Swissair

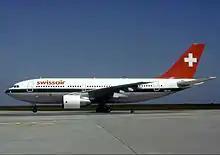
Airbus A310-200 (1983)

After the 1960s, air traffic increased quickly and allowed many airlines—many of which were quasi-monopolists on their routes—to yield high revenues. Swissair profited from its well-established reputation as a quality airline and from the fact that the political neutrality of Switzerland allowed the company to fly to exotic and lucrative destinations in Africa, the Middle East, South America and the Far East. In geographic terms, the central position of Switzerland in Europe helped it generate revenue from transfer passengers. By the early 1970s, Swissair was becoming known as "the flying bank", appealing to the large hidden assets and the huge liquidity Swissair had. Second, "flying bank" was the designation for a corporate group that cared more about financial management than about flying aeroplanes.